Maldon (UK Parliament constituency)

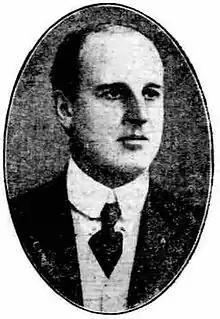
Bethell

Driberg was elected in 1942 as an Independent Labour candidate, but took the Labour Party whip in January 1945, and stood in the 1945 election as a Labour Party candidate.